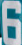
Number: 6